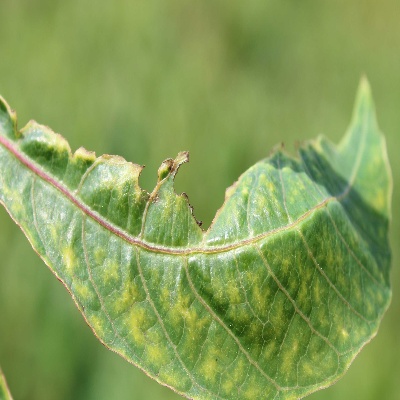
Crop: Cassava
Condition: mosaic